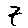
Label: 7